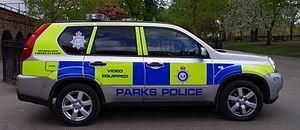
Parks Police X-Trail - with video and defibrillator - London Holland Park